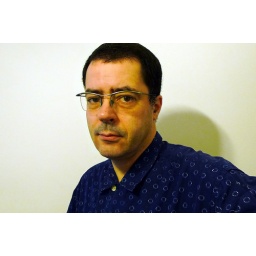
Me in blue CDG shirt (Vienna 1992), 15.12. 2009